Tornado outbreak of April 15–16, 1998

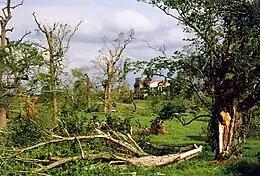
Tornado damage to trees near The Hermitage

The tornado outbreak of April 15–16, 1998, also known as the 1998 Nashville tornado outbreak, was a two-day tornado outbreak that affected portions of the Midwestern United States, Mississippi and Tennessee Valleys on April 15 and April 16, 1998, with the worst of the outbreak taking place on the second day. On that day, 13 tornadoes swept through Middle Tennessee—two of them touching down in Nashville, causing significant damage to the downtown and East Nashville areas. Nashville became the first major city in nearly 20 years to have an F2 or stronger tornado make a direct hit in the downtown area.